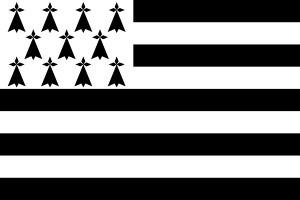
Les Bretons sont un peuple originaire de Bretagne, une région située dans le nord-ouest de la France métropolitaine, sous l'autorité de ducs jusqu'au XVIᵉ siècle. Ils doivent leur nom à des groupes brittophones qui émigrèrent du Sud-Ouest de la Grande-Bretagne en vagues successives à partir du IIIᵉ siècle jusqu’au VIᵉ siècle dans l'Ouest de la péninsule Armoricaine, renommée par la suite Bretagne d’après leur nom.
Maurice Marchal, dit Morvan Marchal, est un architecte français actif dans le mouvement breton, né le 13 juillet 1900 à Vitré en Ille-et-Vilaine, et mort le 13 août 1963 à Paris. Il est surtout connu pour être le créateur du Gwenn ha Du, drapeau à bandes noires et blanches de la Bretagne.
Le second Emsav est une période du mouvement breton allant de la fin de la Première Guerre mondiale à la fin de la Seconde Guerre mondiale. Il est marqué par l'apparition du Nationalisme breton et du fédéralisme breton en politique.
Le gallo ou la langue gallèse est la langue d'oïl de la Haute-Bretagne. Il est traditionnellement parlé en Ille-et-Vilaine, dans la Loire-Atlantique et dans l'est du Morbihan et des Côtes-d'Armor, derrière une frontière linguistique allant de Plouha à Guérande. La limite orientale du gallo est moins claire, car il existe un continuum avec les langues d'oïl voisines, voire donc des isolats de langues bretonnes celtiques. Certains linguistes considèrent par exemple que le gallo s'étend dans des régions contiguës à la Bretagne historique, en particulier dans l'aire plus vaste du Massif armoricain.
Gwenn est un adjectif ou un nom propre qui se réfère à :
Les symboles de la Bretagne sont les signes formels ou non qui sont historiquement associés à la Bretagne.